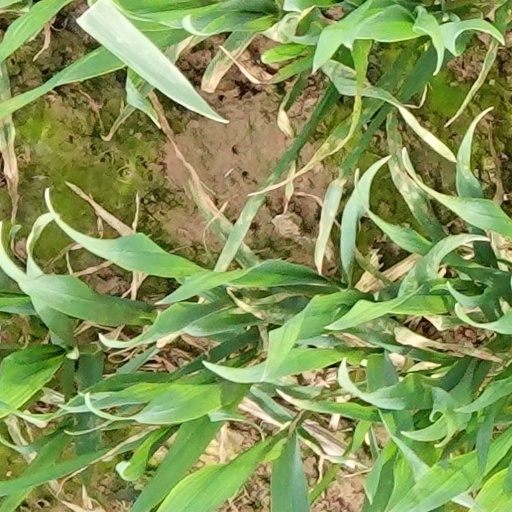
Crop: wheat